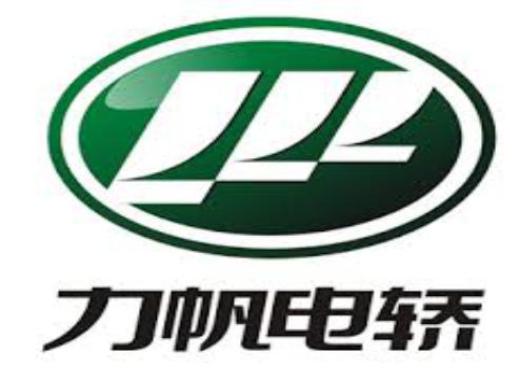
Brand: lifan-1
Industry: Transportation